Fuchsia

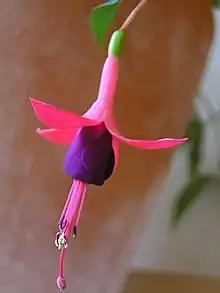
"Fuchsia" sp. in Japan

Most fuchsias are shrubs from tall, but one New Zealand species, the kōtukutuku ("F. excorticata"), is unusual in the genus in being a tree, growing up to tall. Fuchsia leaves are opposite or in whorls of three to five, simple lanceolate, and usually have serrated margins (entire in some species), 1–25 cm long, and can be either deciduous or evergreen, depending on the species.